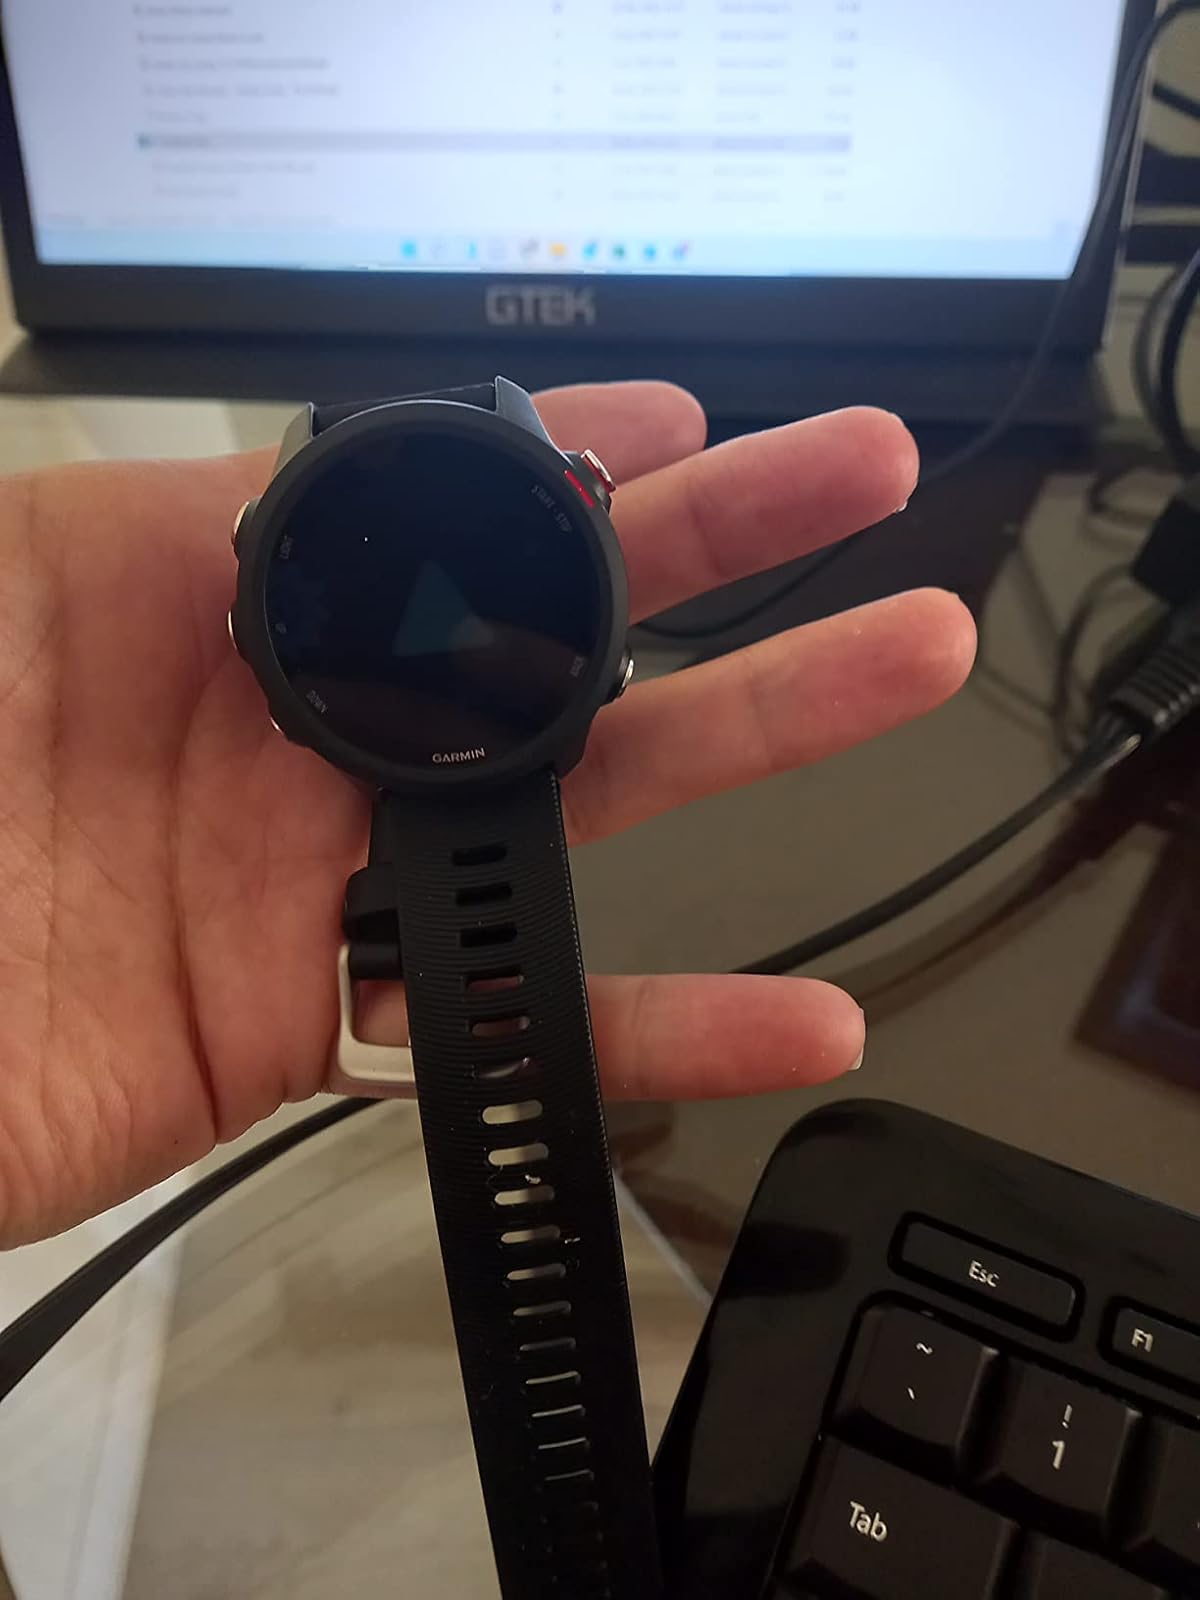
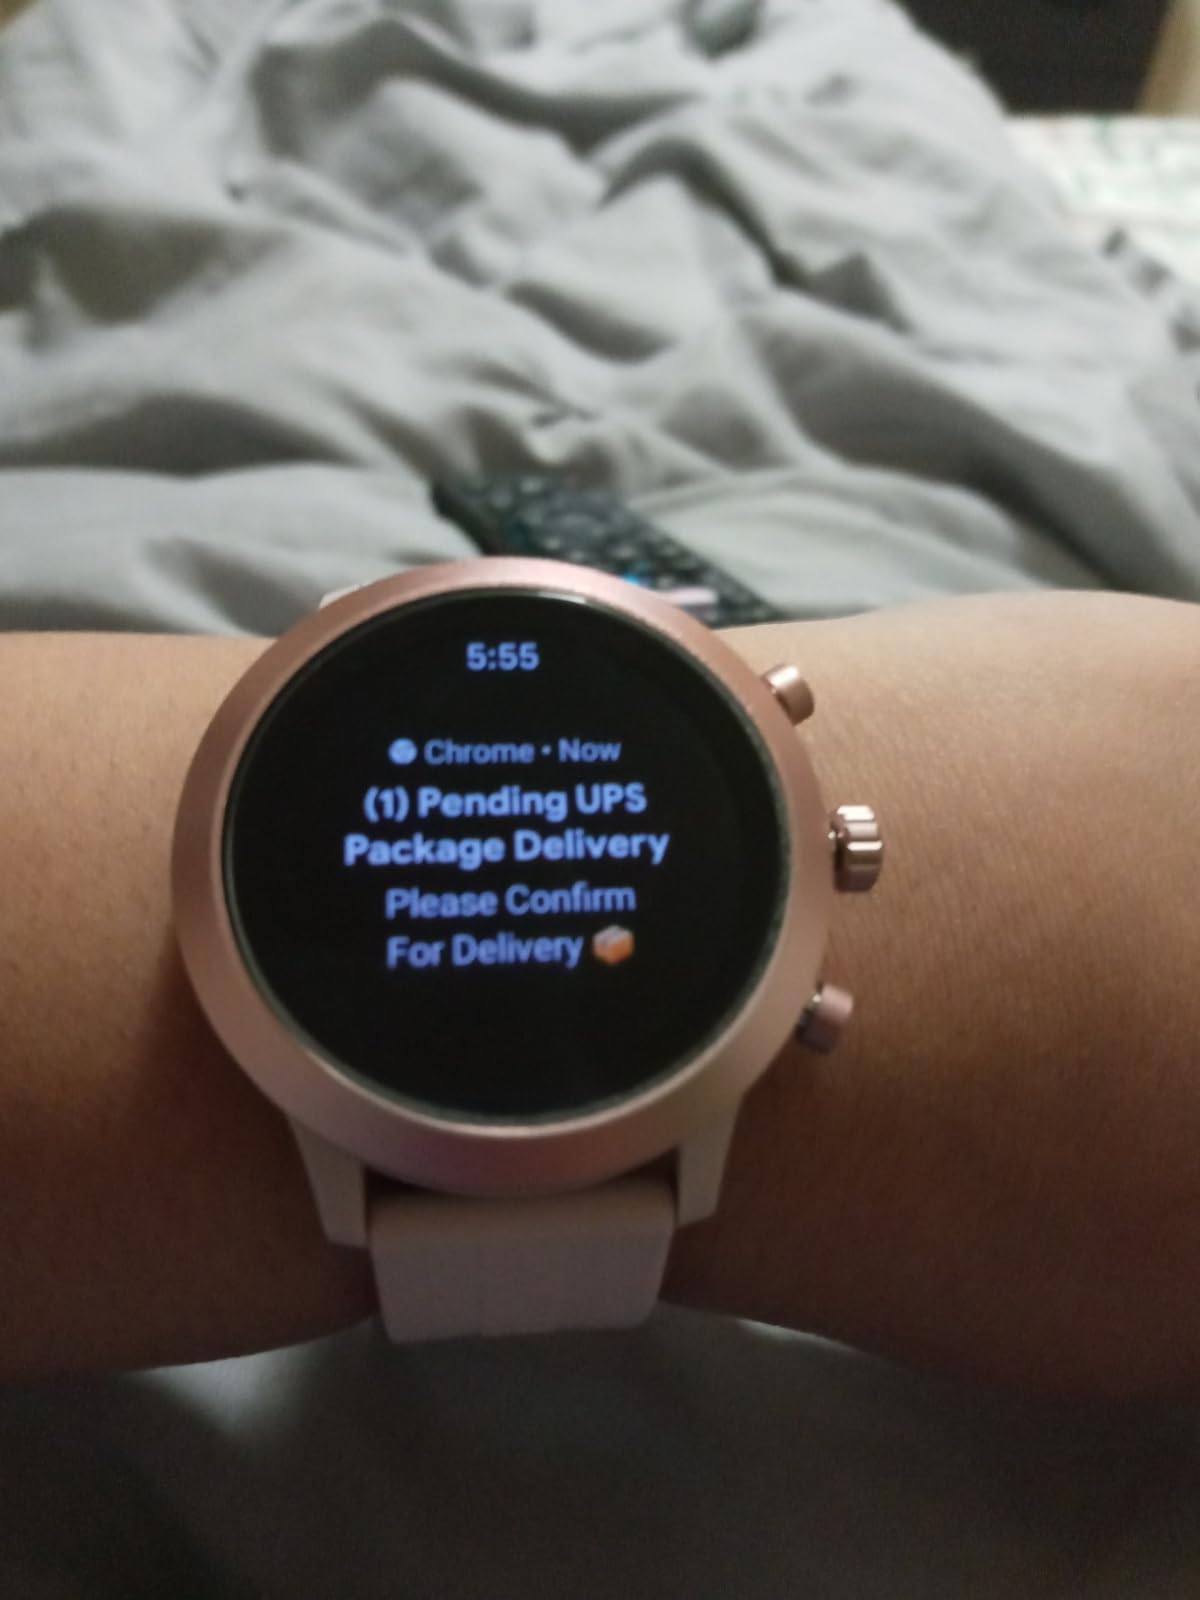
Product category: smartwatch
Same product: no